Jerry Jarrett

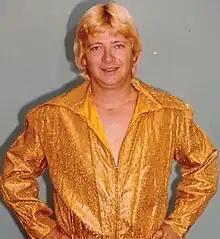

Jerry Winston Jarrett (September 4, 1942 – February 14, 2023) was an American businessman, professional wrestling promoter, and professional wrestler. Along with his long-term business partner Jerry Lawler, he was a key figure in the history of professional wrestling in the Mid-Southern United States. Described as a "wrestling genius", he was inducted into the National Wrestling Alliance Hall of Fame in 2009.